List of diplomatic missions of Bahrain

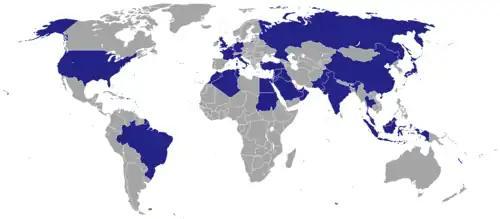
Diplomatic missions of Bahrain

This is a list of diplomatic missions of Bahrain, excluding honorary consulates. Bahrain's diplomatic network is rather limited, with the majority of overseas missions located in predominantly Muslim or Asian countries.